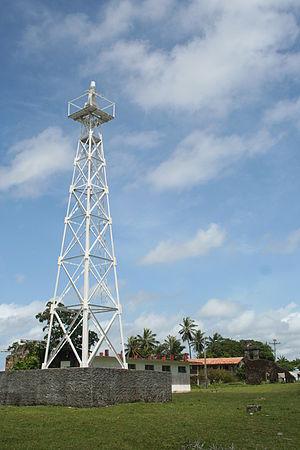
Le phare de Joanes est phare situé sur un promontoire de la grande île de Marajó, au nord de Belém.